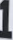
Number: 1